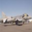
Label: airplane